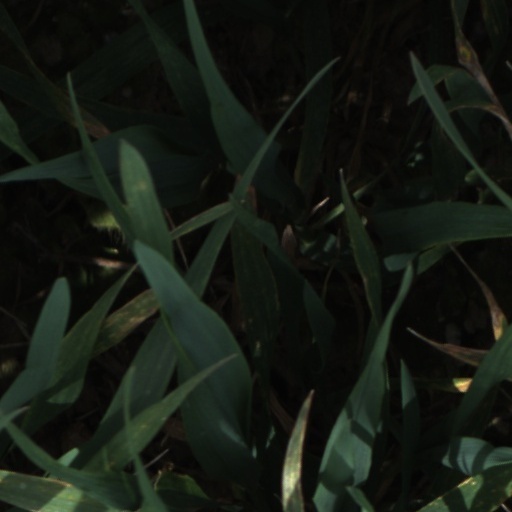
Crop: wheat